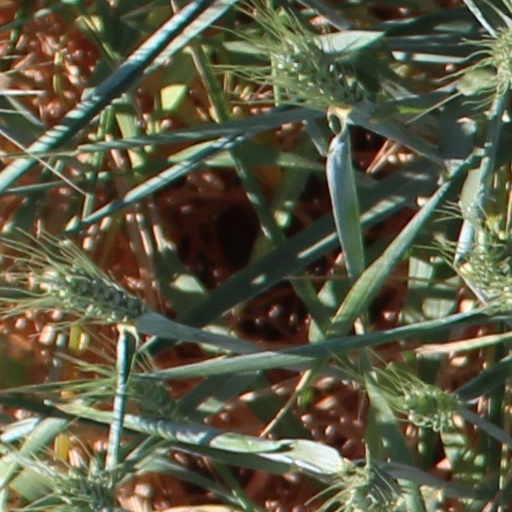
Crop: wheat